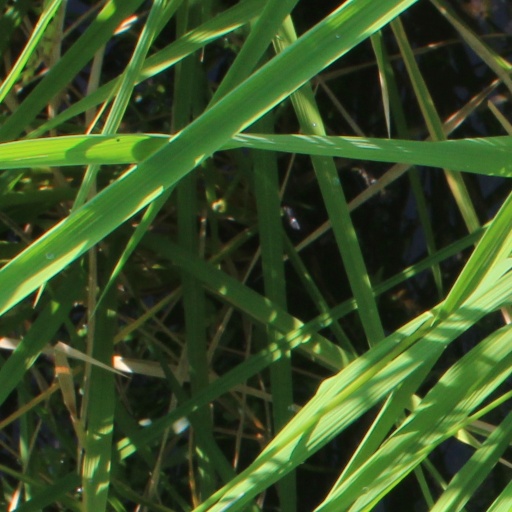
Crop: rice